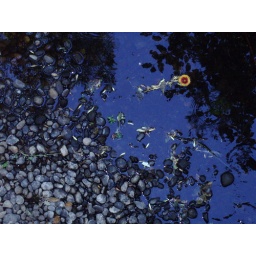
flower in water